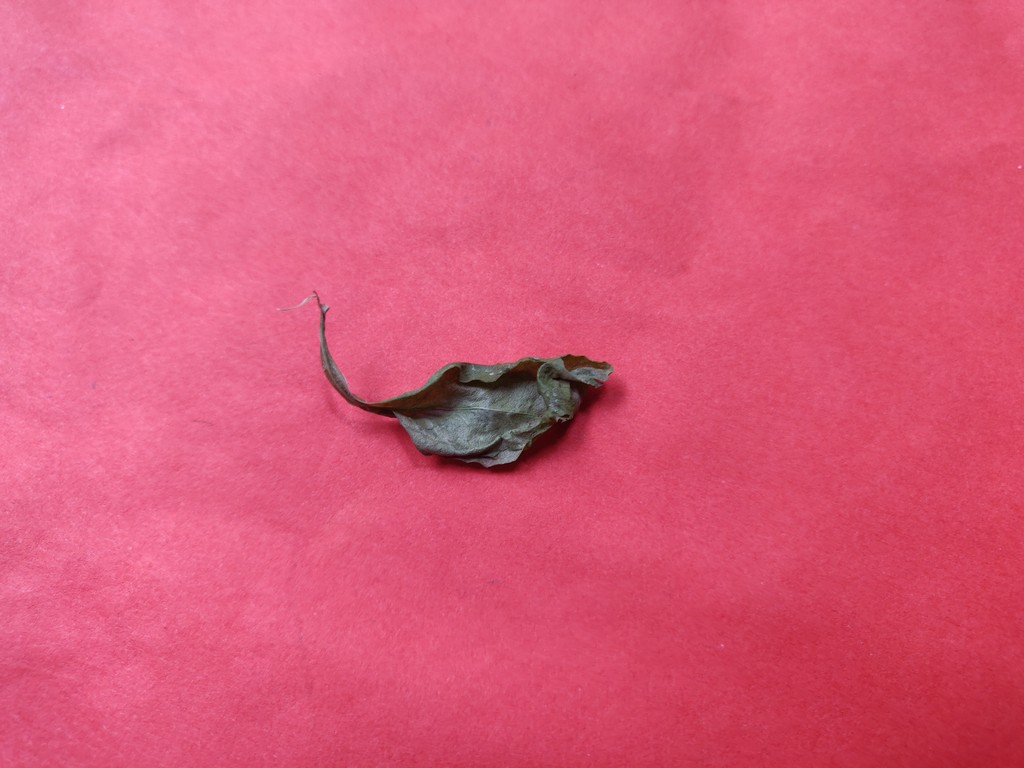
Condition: Dried
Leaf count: single
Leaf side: unknown